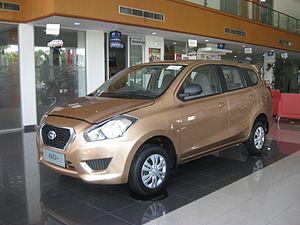
La Datsun Go est la première voiture lancée par le constructeur automobile japonais de Nissan sous la marque Datsun depuis sa renaissance en 2013. La marque a été utilisée pour les exportations Nissan avant son arrêt en 1986. Nommé d'après le "Dat-Go", la première voiture de Datsun lancée au début du 20e siècle, la Go est disponible sur les marchés en développement tels que l'Inde, l'Afrique du Sud et l'Indonésie. Elle est basée sur la même plate-forme Nissan V que la Micra/March.